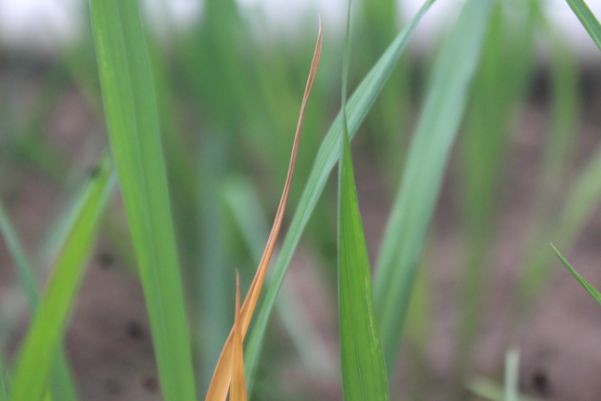
Disease: Tungro